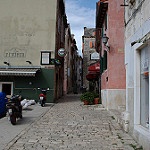
Label: street